Personal web page

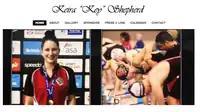
The personal web site of athlete Keira Shepherd. The navigation bar on the top of the page contains links to additional content, such as more digital photos, information about her sponsors, press clippings and news links, a calendar of her appearances at athletic competitions, and contact information.

Personal web pages are World Wide Web pages created by an individual to contain content of a personal nature rather than content pertaining to a company, organization or institution. Personal web pages are primarily used for informative or entertainment purposes but can also be used for personal career marketing (by containing a list of the individual's skills, experience and a CV), social networking with other people with shared interests, or as a space for personal expression.